Haim Benchimol

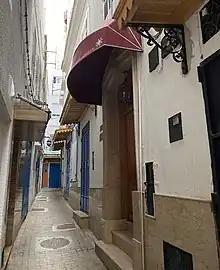
Portal of the former site of the Banque Transatlantique in Tangier

Haim Benchimol was born in Tangier, the son of Abraham Benchimol and Saada née Sicsu. In 1856 he married Donna (sometimes Doña) Toledano, from another prominent Jewish family in Tangier. Benchimol was involved in numerous businesses, and by the late 19th century was among the richest members of the Tangier Jewish community. Like other members of his family, he also served as an interpreter and dragoman for the French legation in Tangier, for which he was awarded protégé status. He later became the first-ever native Moroccan to become a naturalized French citizen, and was awarded the Legion of Honour in 1884 for his services to the French diplomatic mission. In his 1886 anti-Semitic polemic , Edouard Drumont accused Benchimol of being the "true master" of the French diplomatic delegation in Tangier, implying he was able to manipulate it to support Jewish and Masonic interests.